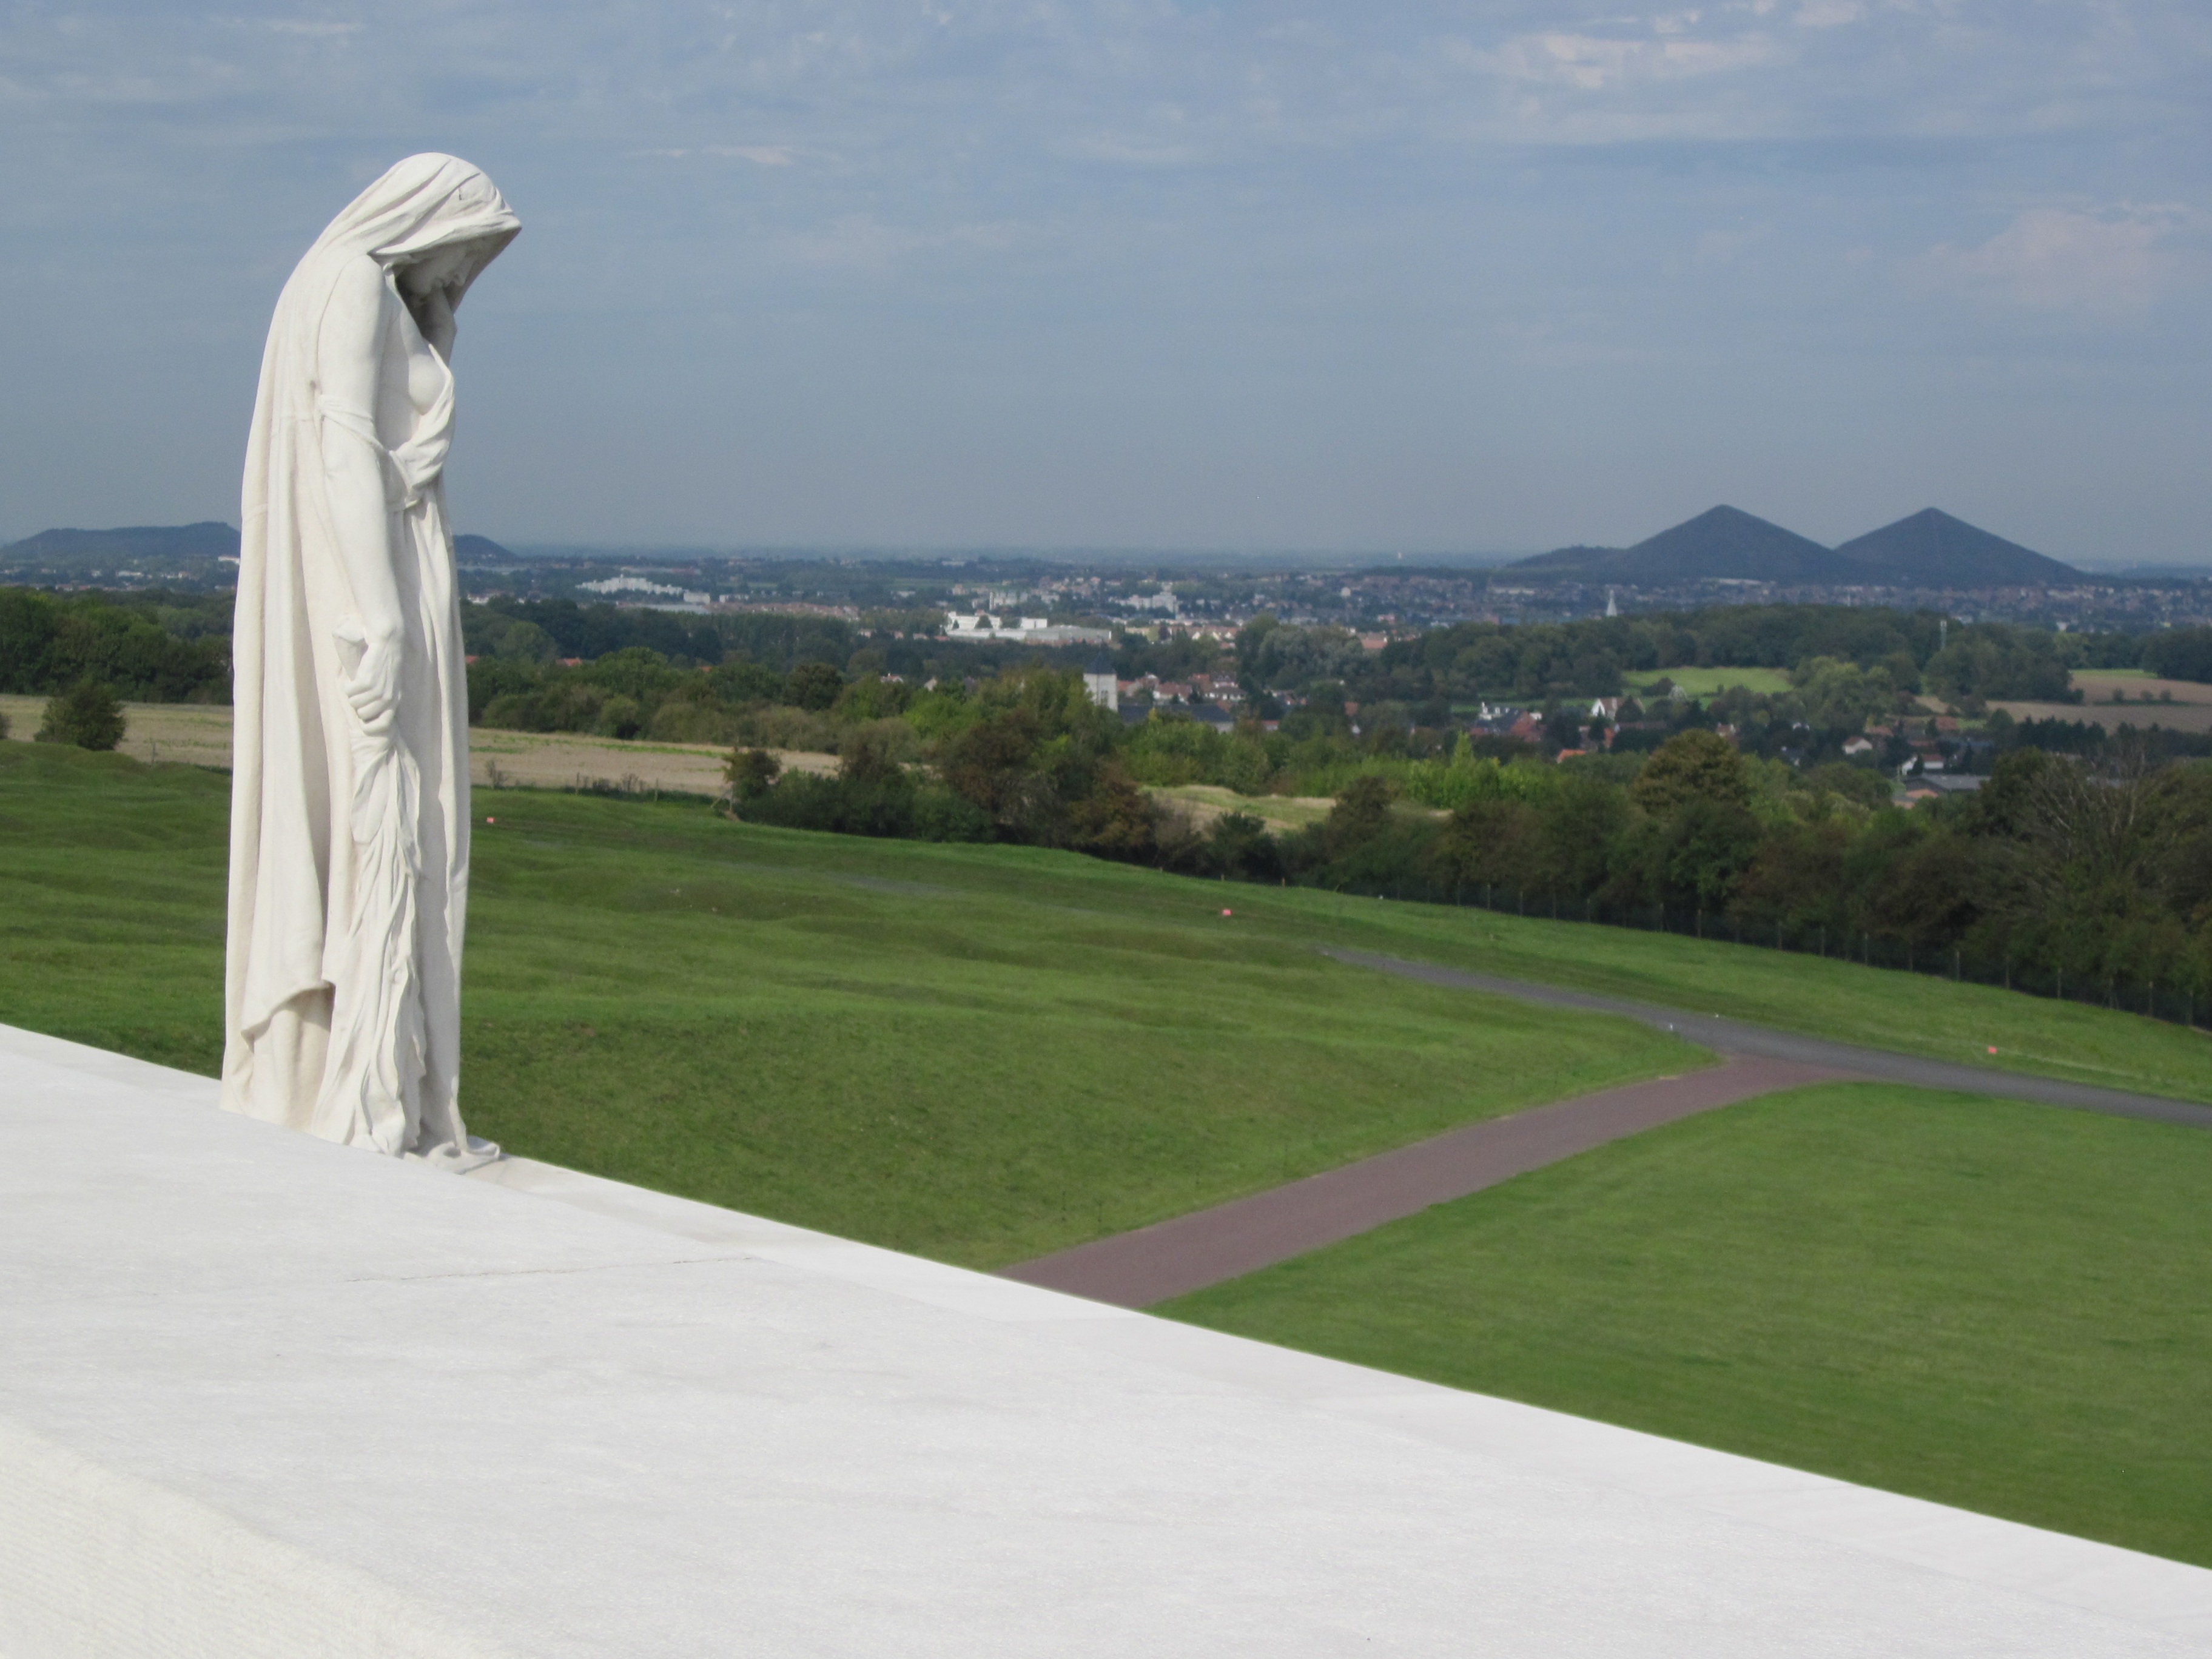
structure, france, memorial, war, canadian, normandy, first, veterans, vimy, arras, vimy monument, vimy ridge, atmosphere of earth, sport venue